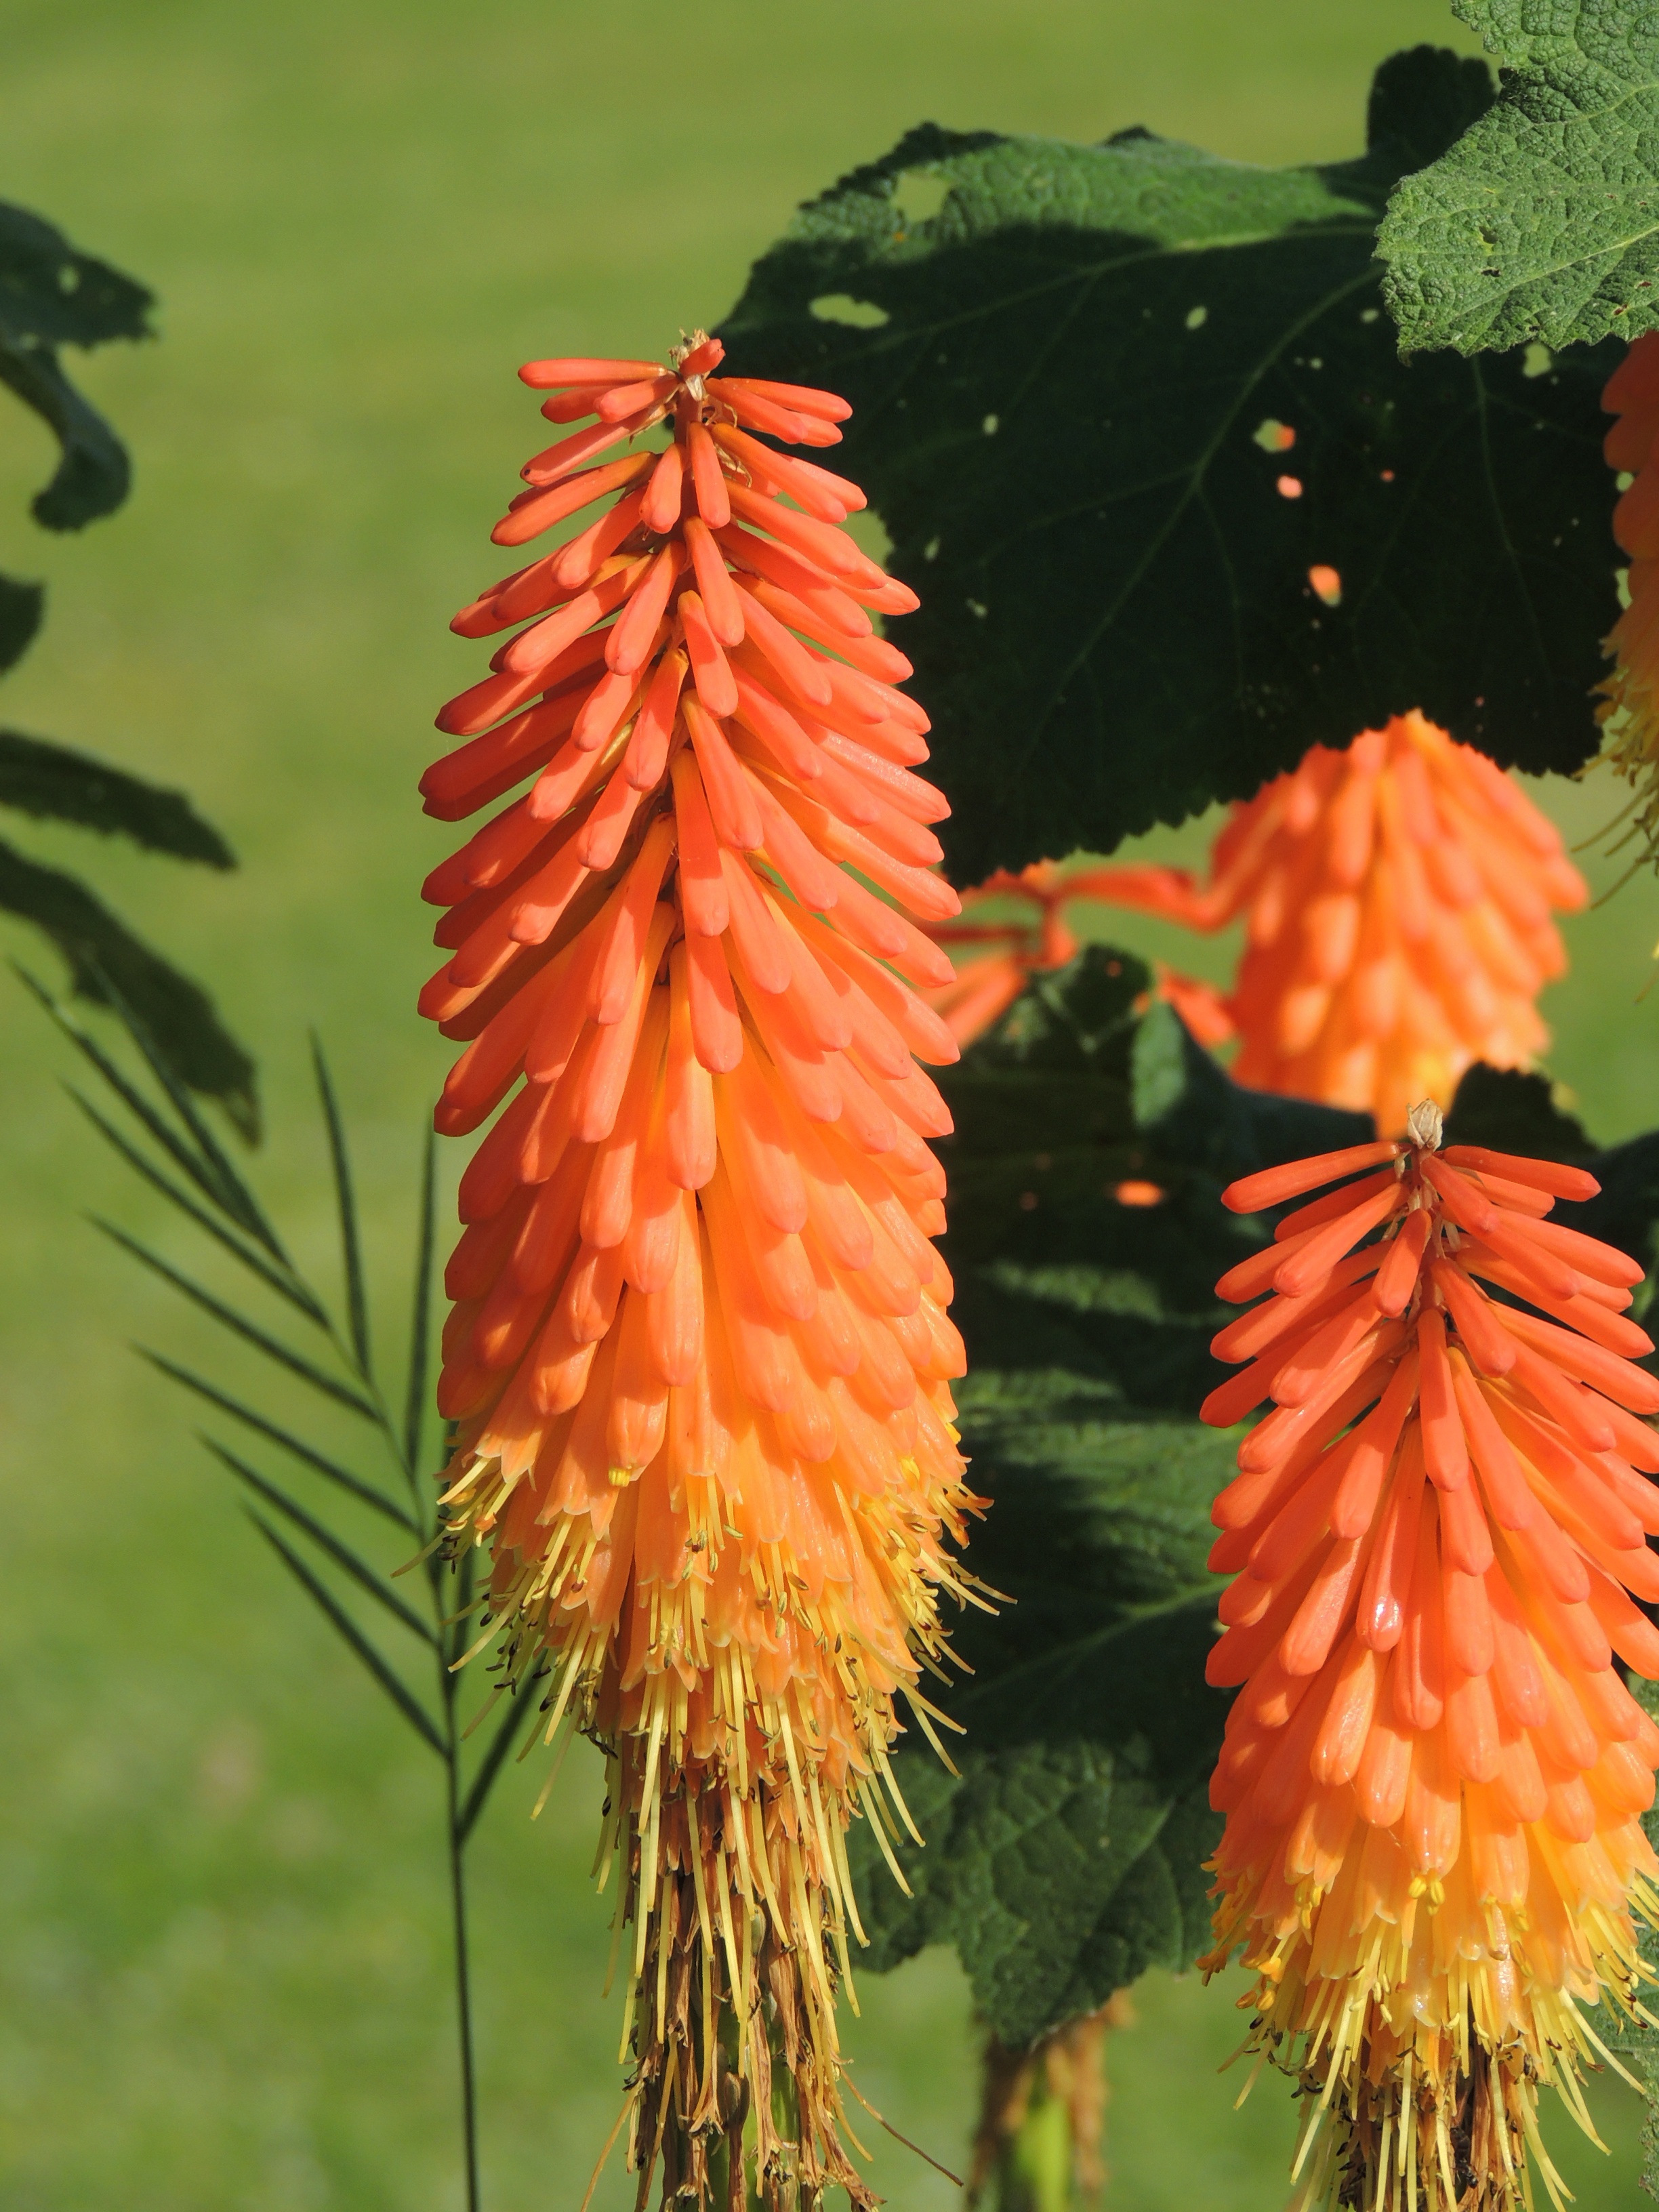
nature, plant, leaf, flower, orange, spring, botany, yellow, garden, flora, gradient, petals, flowering, tritoma, macro photography, xanthorrhoeaceae, flowering plant, torch lily, plant stem, land plant